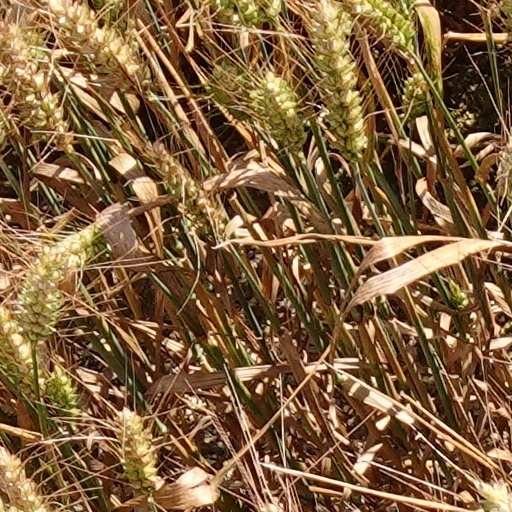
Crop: wheat